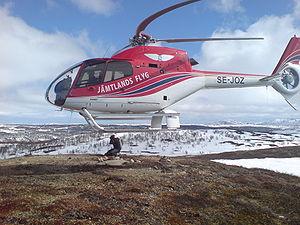
Le rolling shutter est un mécanisme photographique, ou l'effet produit par ce mécanisme, qui enregistre une image par déroulement: